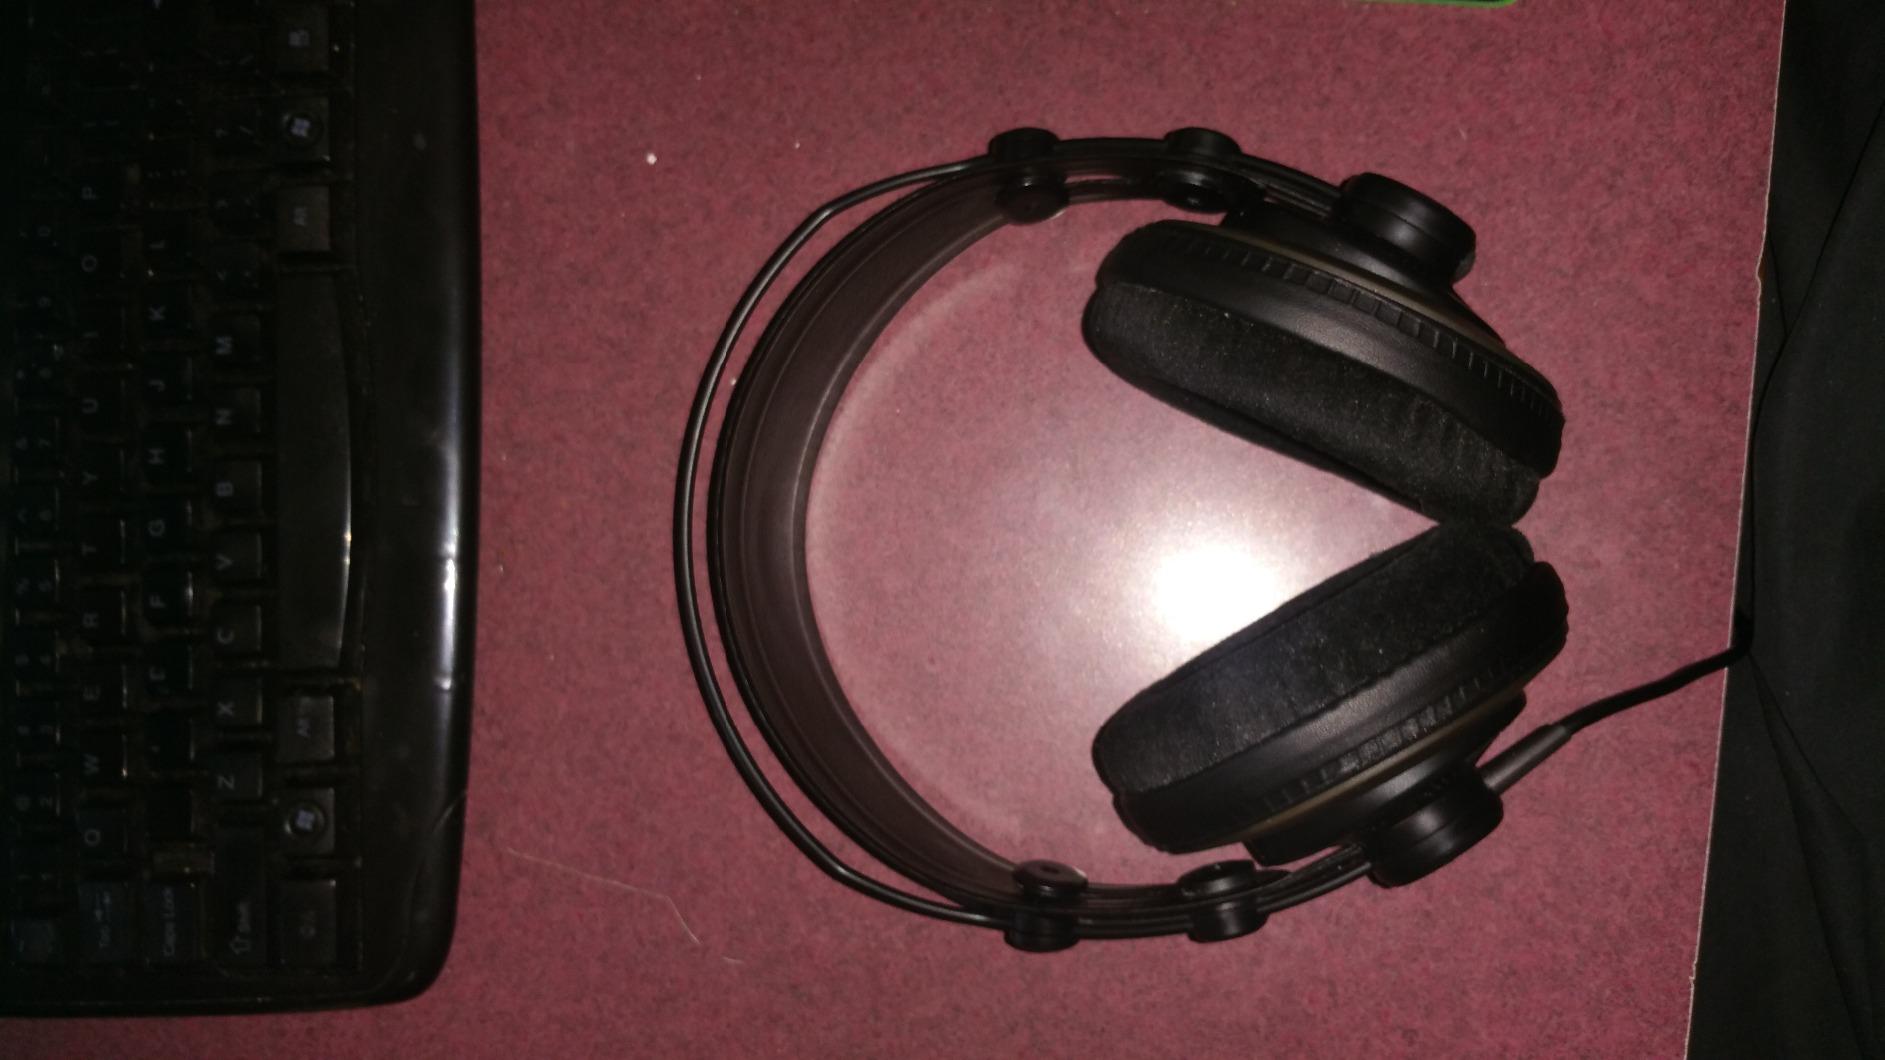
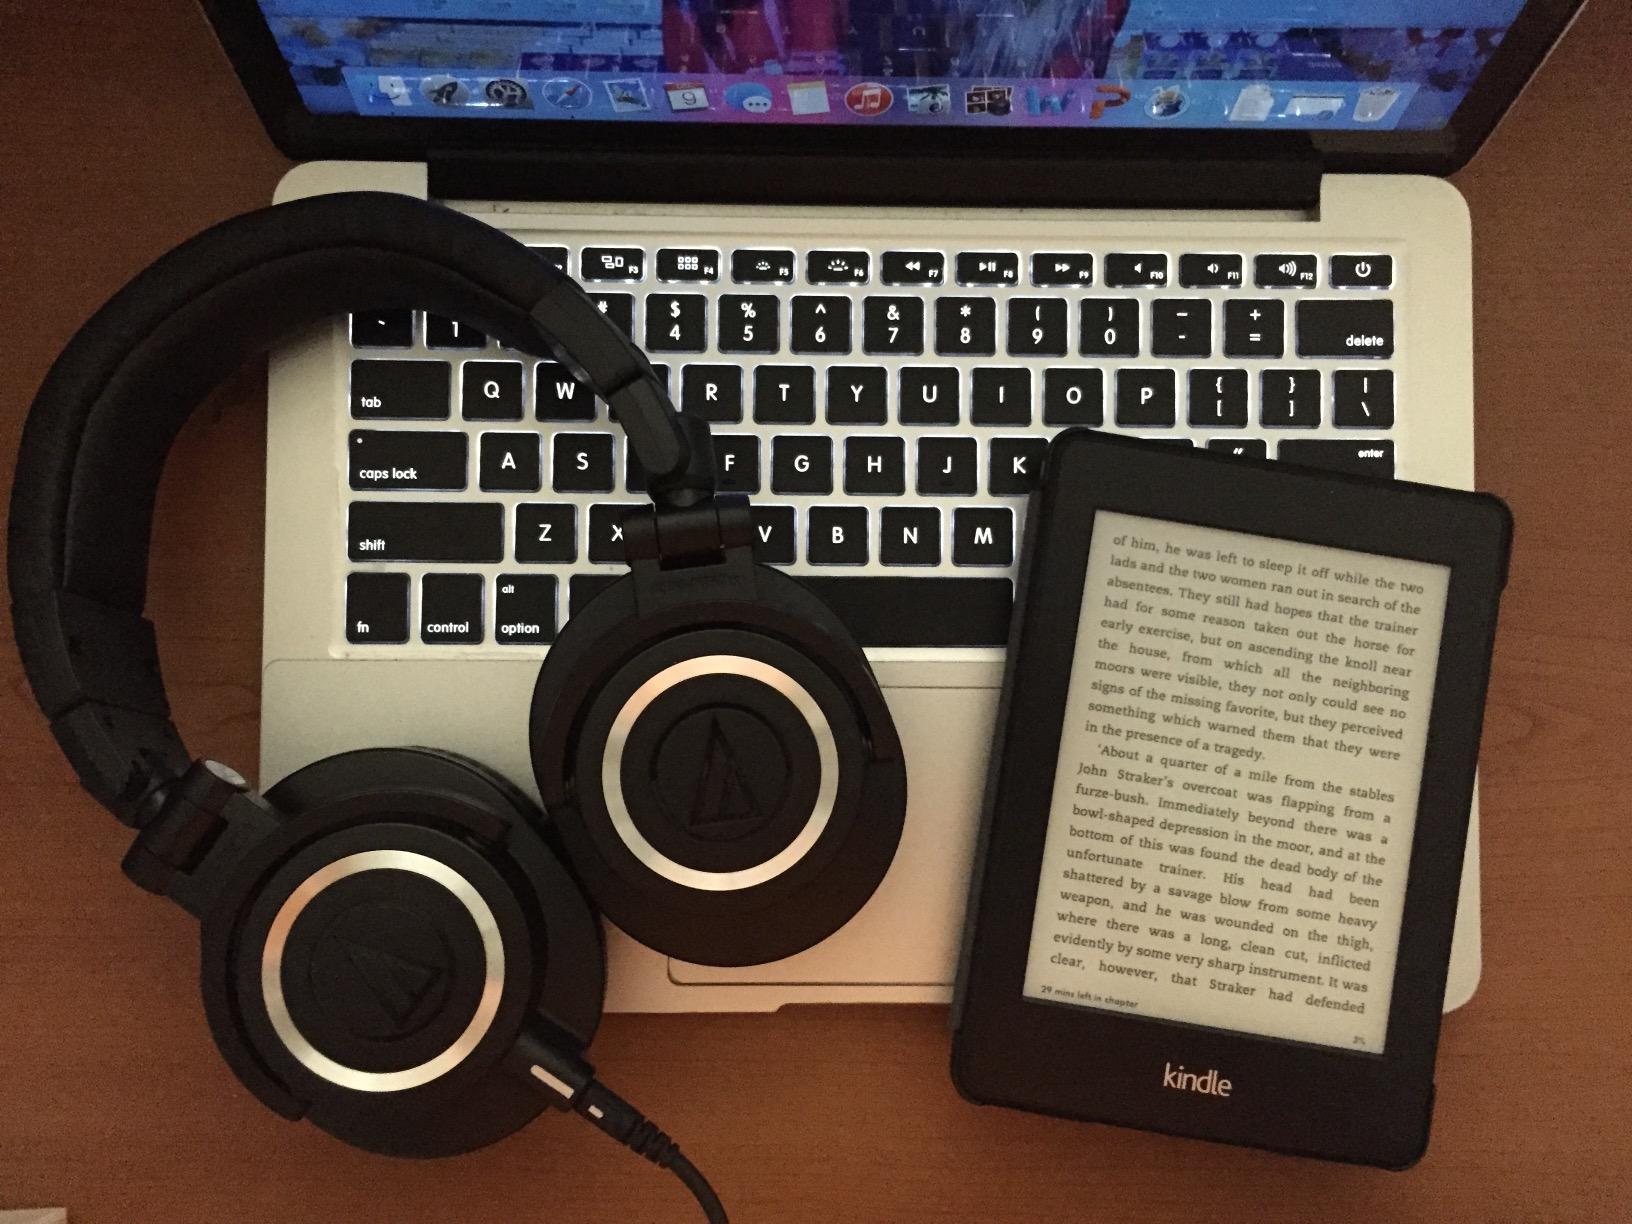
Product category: headphones
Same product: no